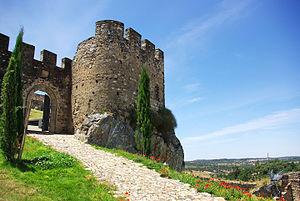
Cet article recense les monuments nationaux du district de Portalegre, au Portugal.